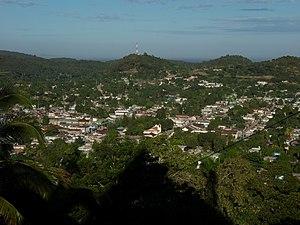
Guisa est une ville et une municipalité de Cuba dans la province de Granma.